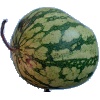
Label: watermelon